Nonferrous archaeometallurgy of the Southern Levant

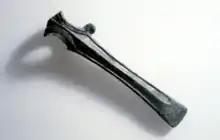
A battle axe from the Middle Bronze Age (MB) found in Tel Rumeida, West Bank

Nonferrous archaeometallurgy in the southern Levant is the archaeological study of non-iron-related metal technology in the region of the Southern Levant during the Chalcolithic period and Bronze Age from approximately 4500BC to 1000BC.